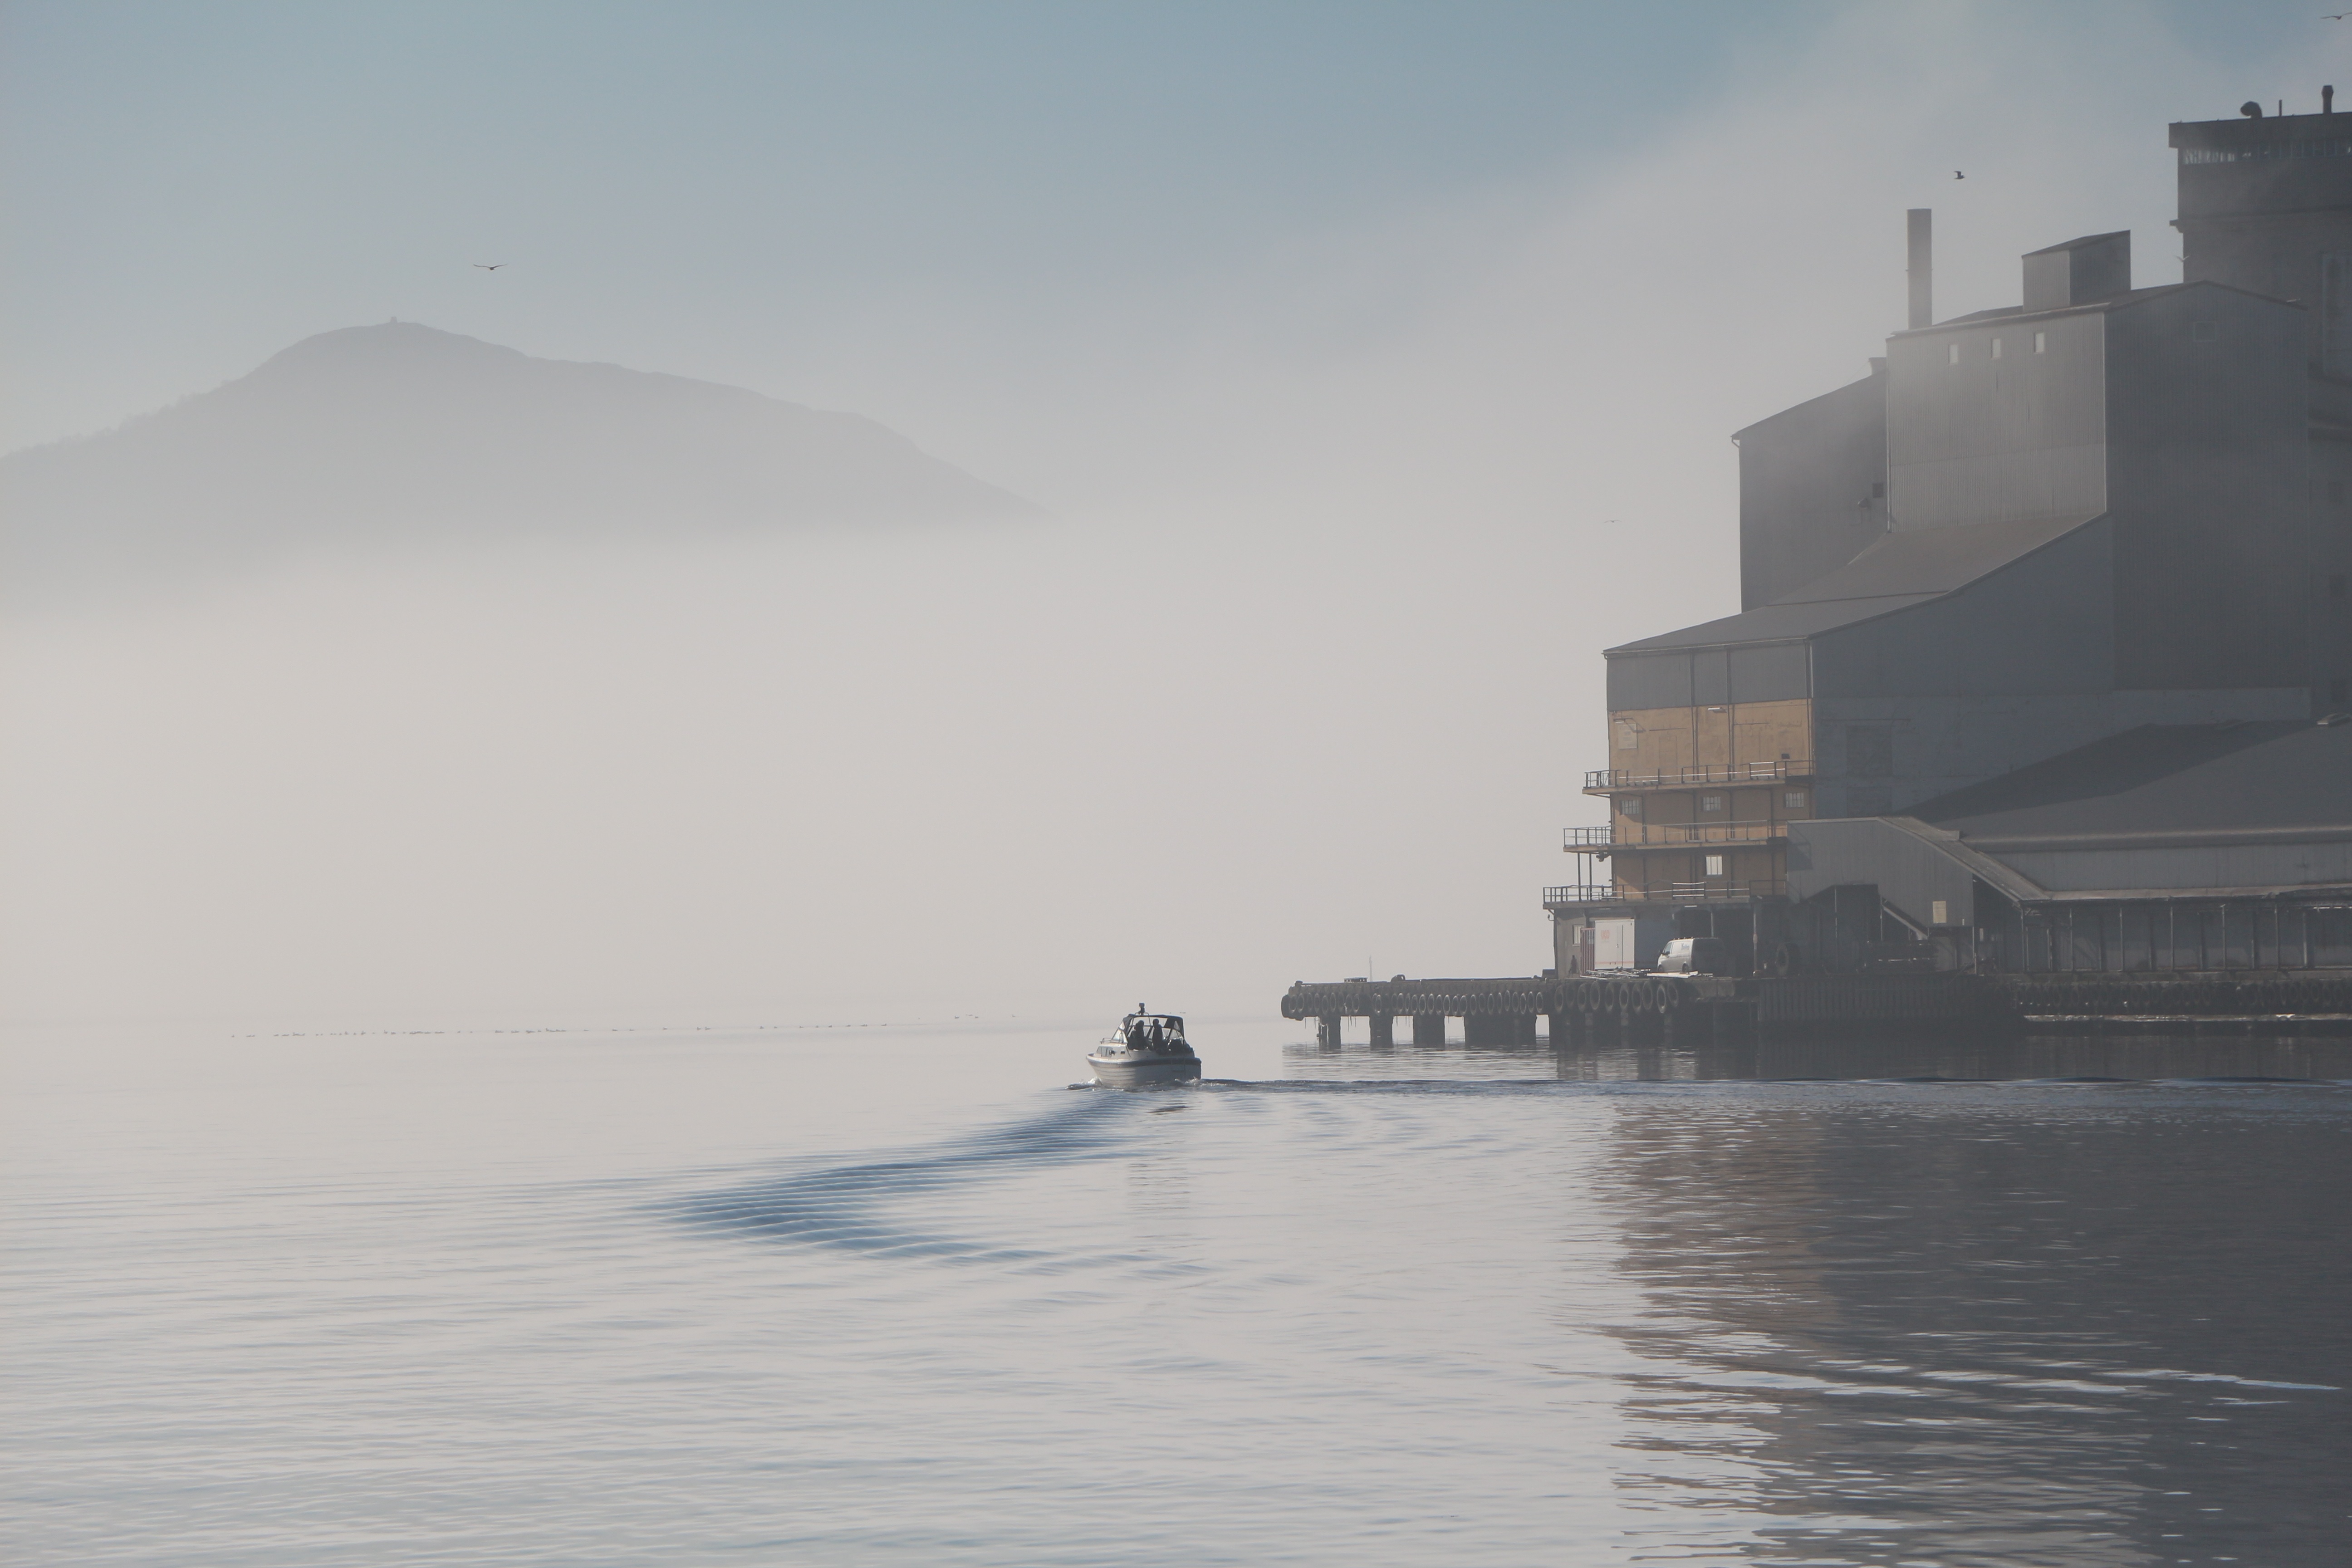
landscape, sea, coast, water, ocean, mountain, winter, sky, fog, sunset, mist, morning, lake, river, smoke, summer, heaven, haze, calm, factory, blue, industry, waterway, blue sky, waves, clouds, cool image, pipe, channel, cool photo, loch, the nature of the, norway, stavanger, the mountain, in the spring of, dis, ice water, feel like, towards the light, coastal and oceanic landforms